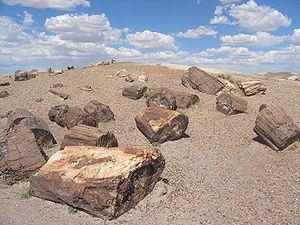
Photo de bois pétrifié au parc national de Petrified Forest, Arizona, Etats-Unis.
Les parcs nationaux des États-Unis, au nombre de 61, sont gérés par le National Park Service, une agence du département de l'Intérieur des États-Unis. Les parcs nationaux sont établis par décision du Congrès des États-Unis. Le premier parc national, Yellowstone, est créé par un décret signé par le président Ulysses S. Grant en 1872 et suivi par les parcs de Sequoia et de Yosemite en 1890. L'acte organique de 1916 créé le National Park Service afin de « conserver les paysages et les objets naturels et historiques et la vie sauvage qui s'y trouvent, ainsi que de permettre d'en profiter d'une manière qui les préserve dans le même état pour les générations futures ». Les parcs nationaux sont en général constitués de milieux naturels très variés situés sur de grandes superficies. Un grand nombre de parcs ont été d'abord protégés en tant que monuments nationaux par le président des États-Unis grâce à l’Antiquities Act, avant d'être nommé parc national par le Congrès. Sept parcs nationaux sont associés à une National Preserve dont six en Alaska.
Le parc national de Petrified Forest est le parc national jumeau de Painted Desert au nord-est de l'Arizona aux États-Unis. Il est administré par le National Park Service américain. Ce site est remarquable pour sa concentration de troncs d'arbre fossilisés, la plupart appartenant au type Araucarioxylon arizonicum. Le parc couvre deux secteurs reliés par un corridor d'orientation méridienne : le secteur nord est constitué d'une formation géologique du Trias appelée Painted Desert. La partie sud renferme la plupart des troncs pétrifiés ainsi que des pétroglyphes amérindiens. Le parc a été inscrit sur la liste indicative du patrimoine mondial en 2008.